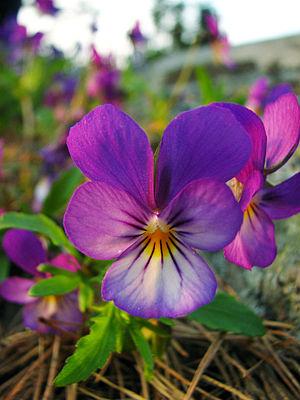
La Pensée sauvage ou Pensée tricolore est une espèce de plantes herbacées, commune dans toute l'Europe, de la famille des Violaceae. Elle est recherchée pour la délicatesse de sa fleur.